Fields Heirs

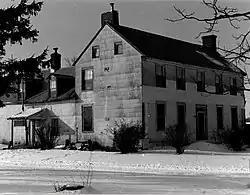
The house in 1984

Fields Heirs, also known as Fields House, was a historic home located at Middletown, New Castle County, Delaware. It was built about 1820, and was a -story, five-bay by two-bay center-hall plan residence with a -story rear wing forming an L-shaped house. It sat on a stone foundation and had a gable roof. Also on the property was a contributing drive-through granary.